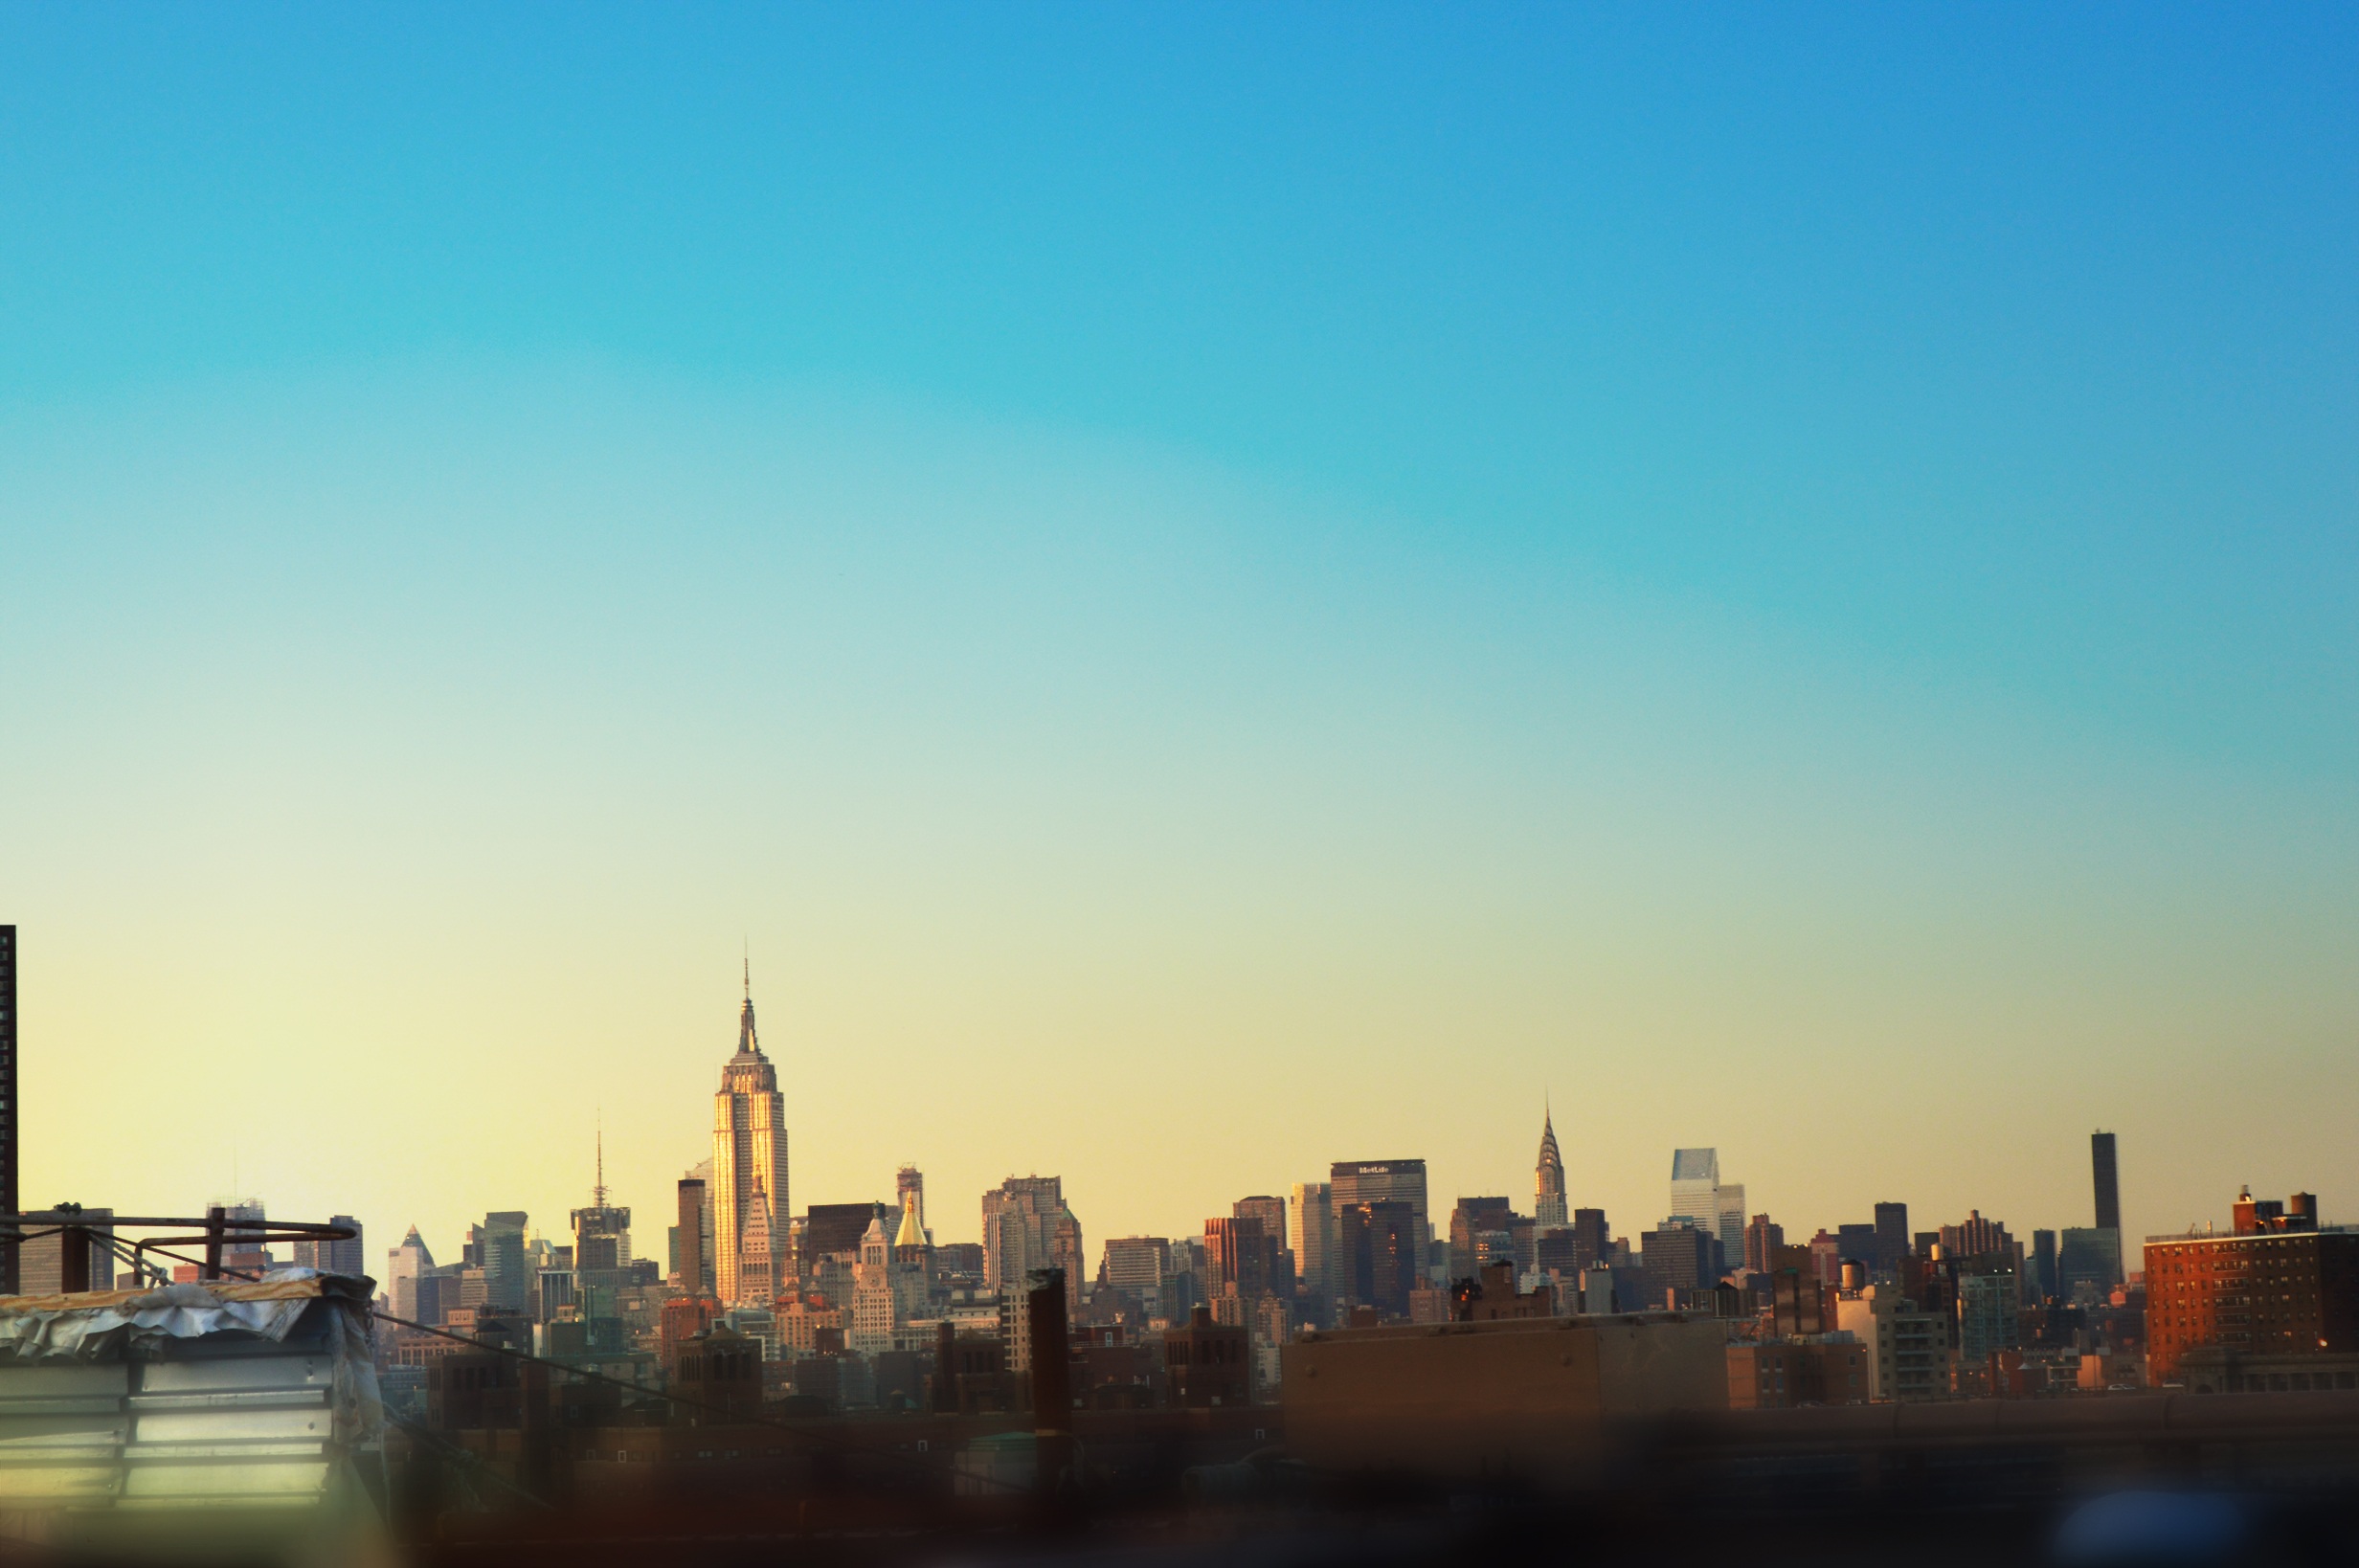
horizon, sky, sunset, bridge, skyline, morning, dawn, city, skyscraper, new york, cityscape, panorama, downtown, dusk, evening, brooklyn, metropolis, horizon line, rent a car, geographical feature, human settlement, atmosphere of earth, metropolitan area